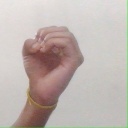
अक्षर: ऊ